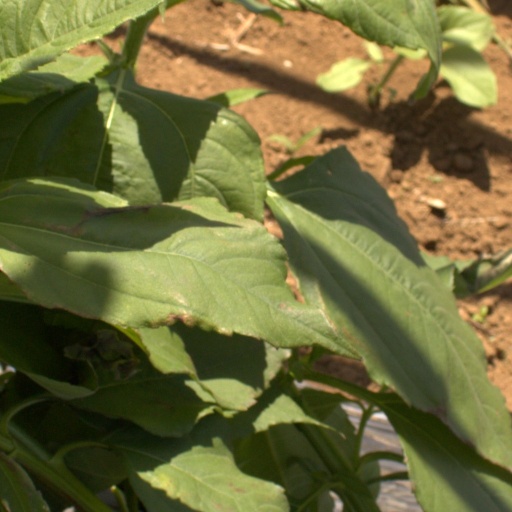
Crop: Jerusalem artichoke